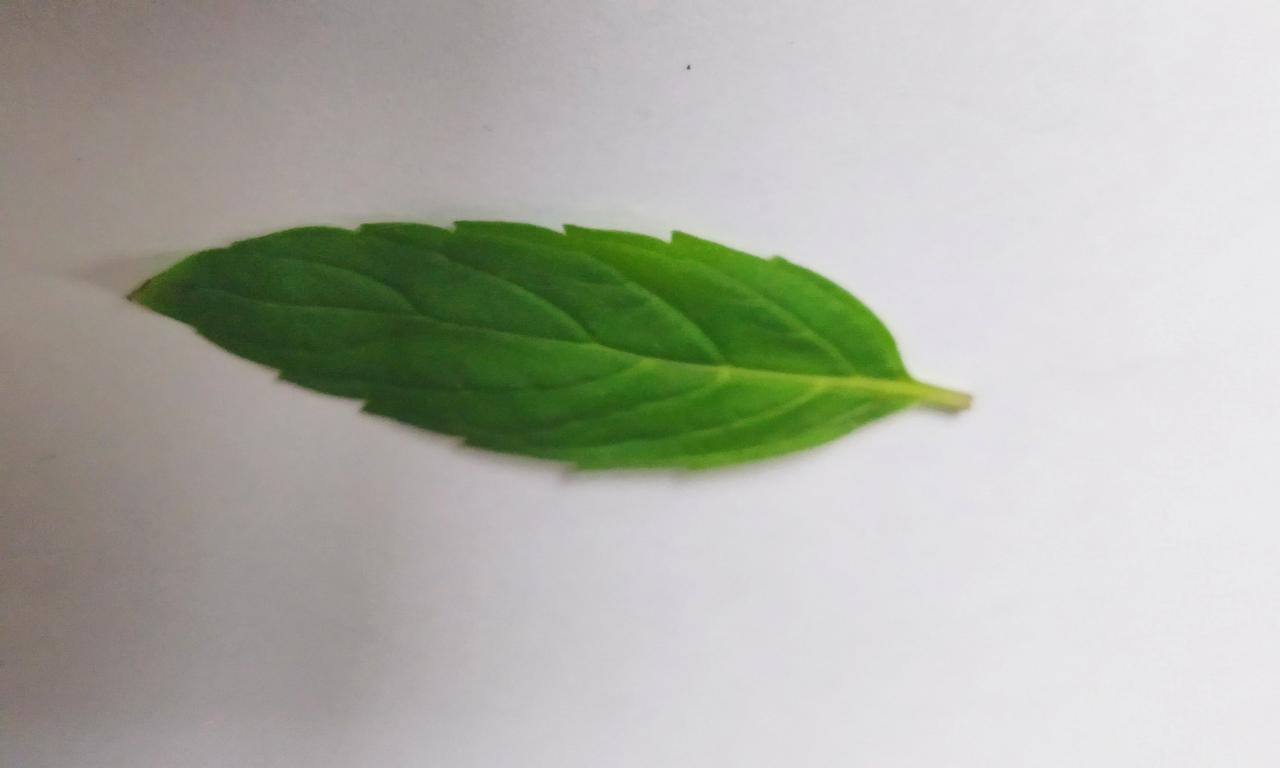
Label: Fresh